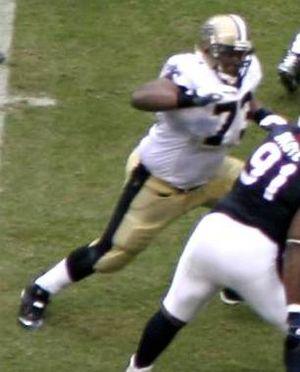
Jahri Evans, né le 22 août 1983 à Philadelphie, est un joueur américain de football américain.